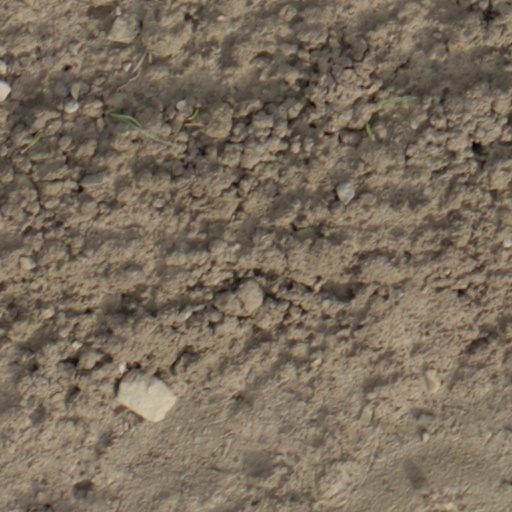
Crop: wheat